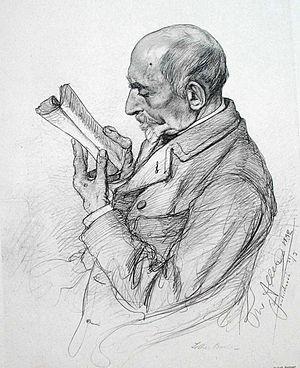
Adolf Lothar Bucher est un homme politique, fonctionnaire et journaliste prussien. Pendant la révolution de mars, il siège avec la gauche. Par la suite, il s'exile et devient un journaliste reconnu avant de revenir aux affaires politiques en tant que proche conseiller du chancelier allemand Otto von Bismarck.